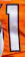
Number: 1